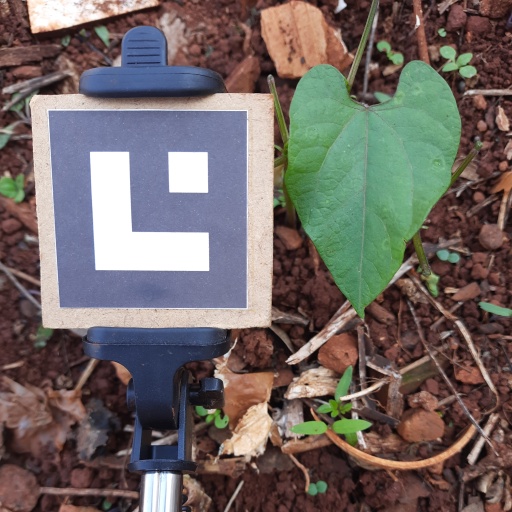
Observations: wavy surface, no eating holes, under shade